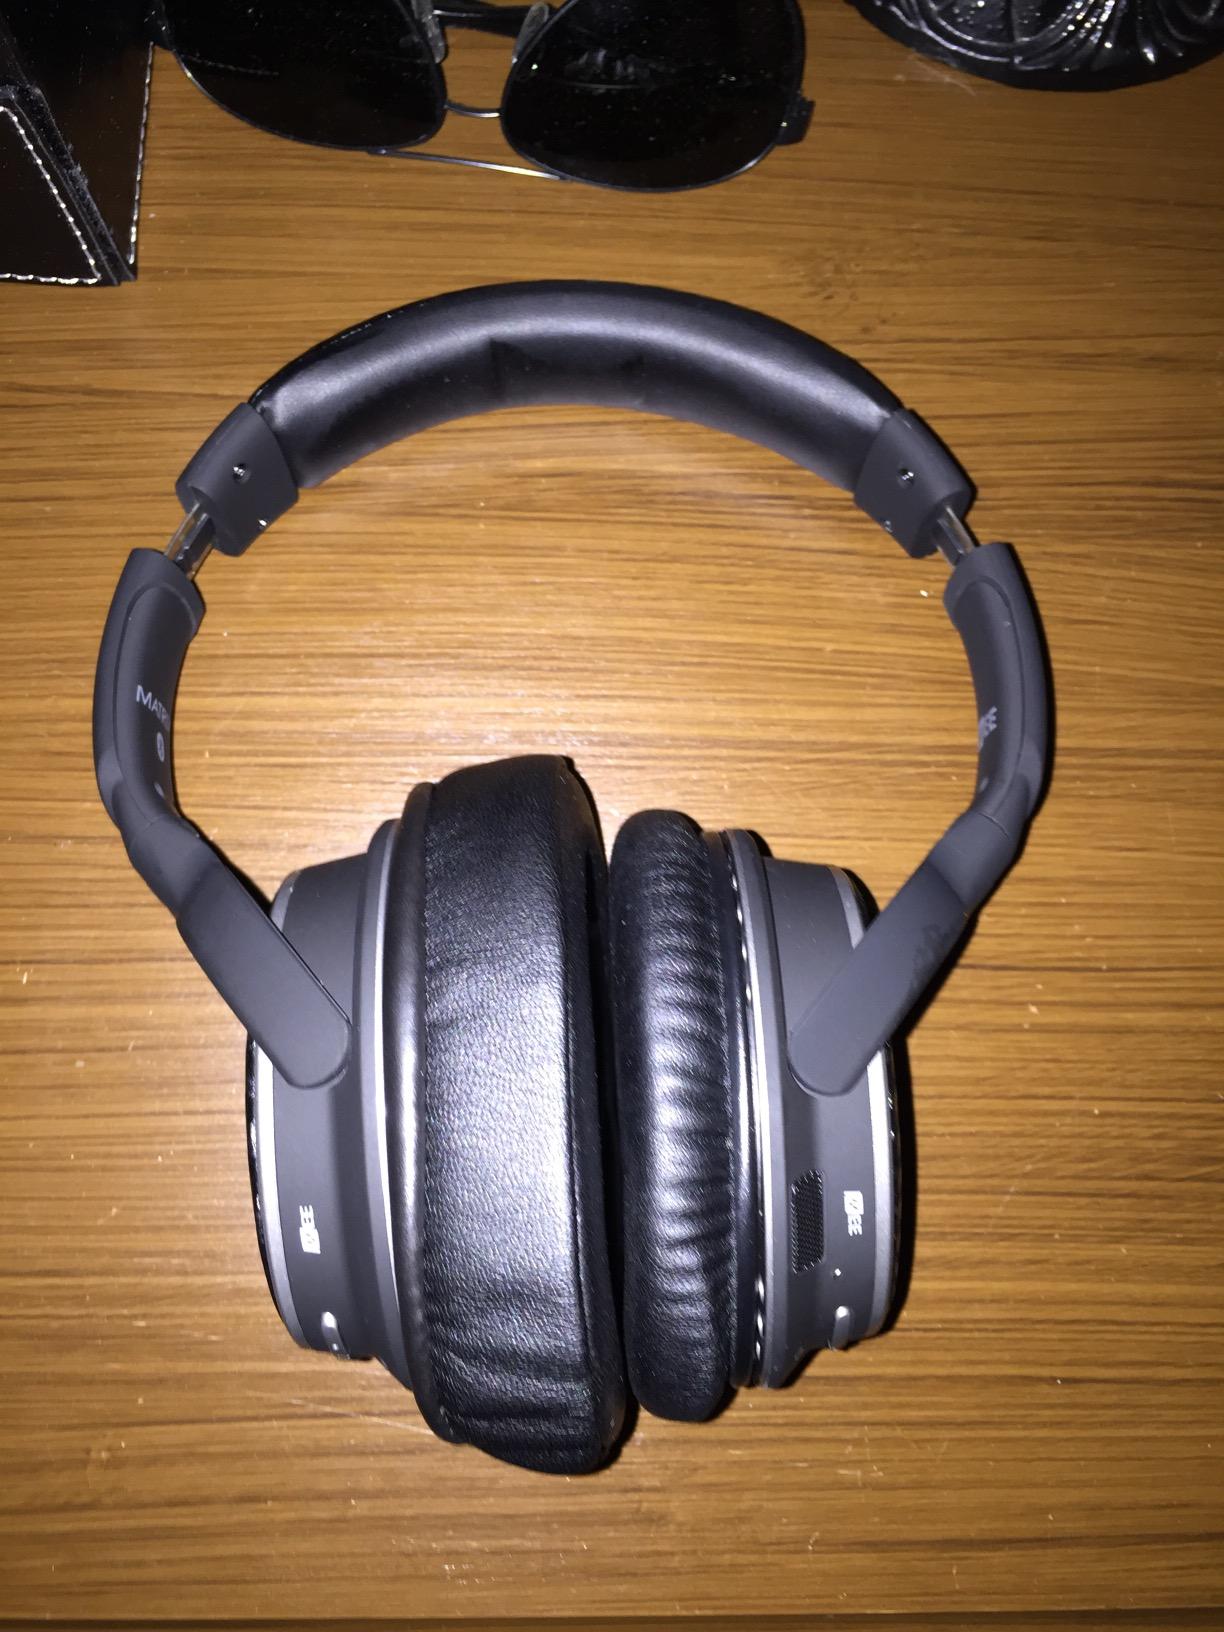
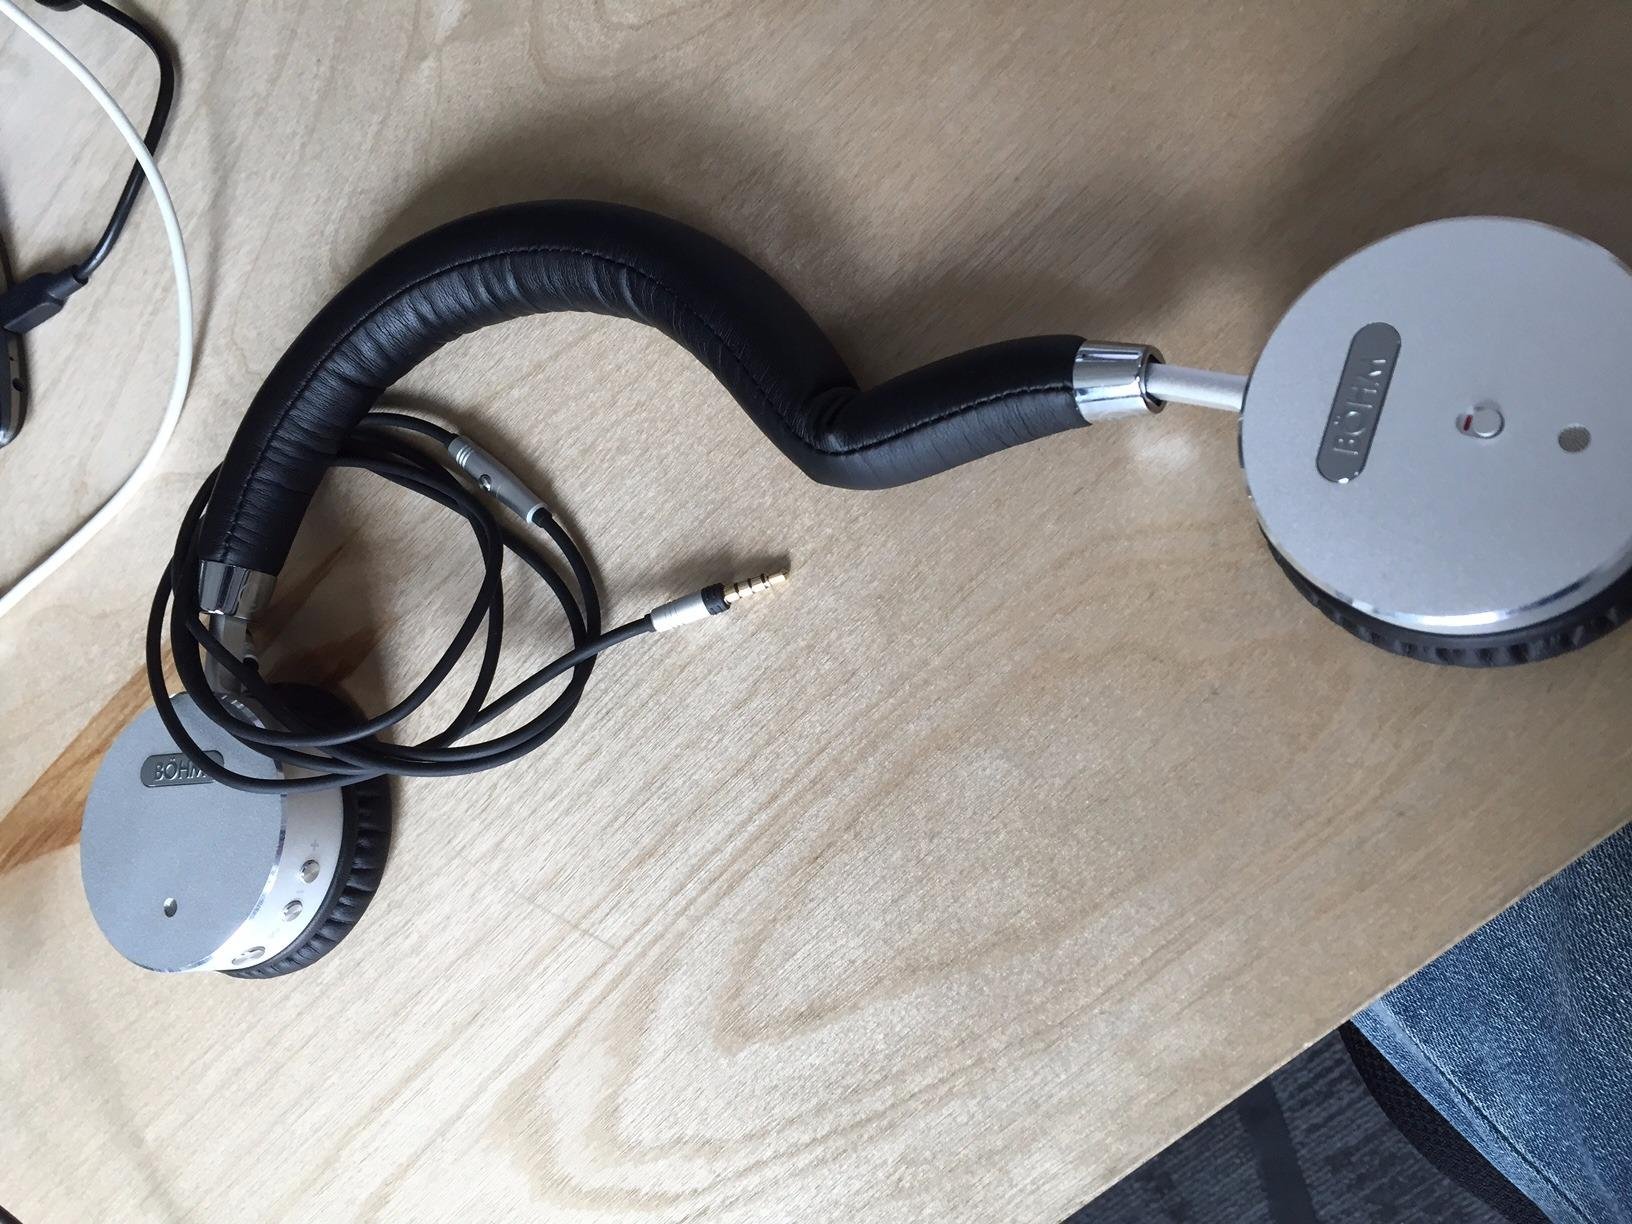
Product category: headphones
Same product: no